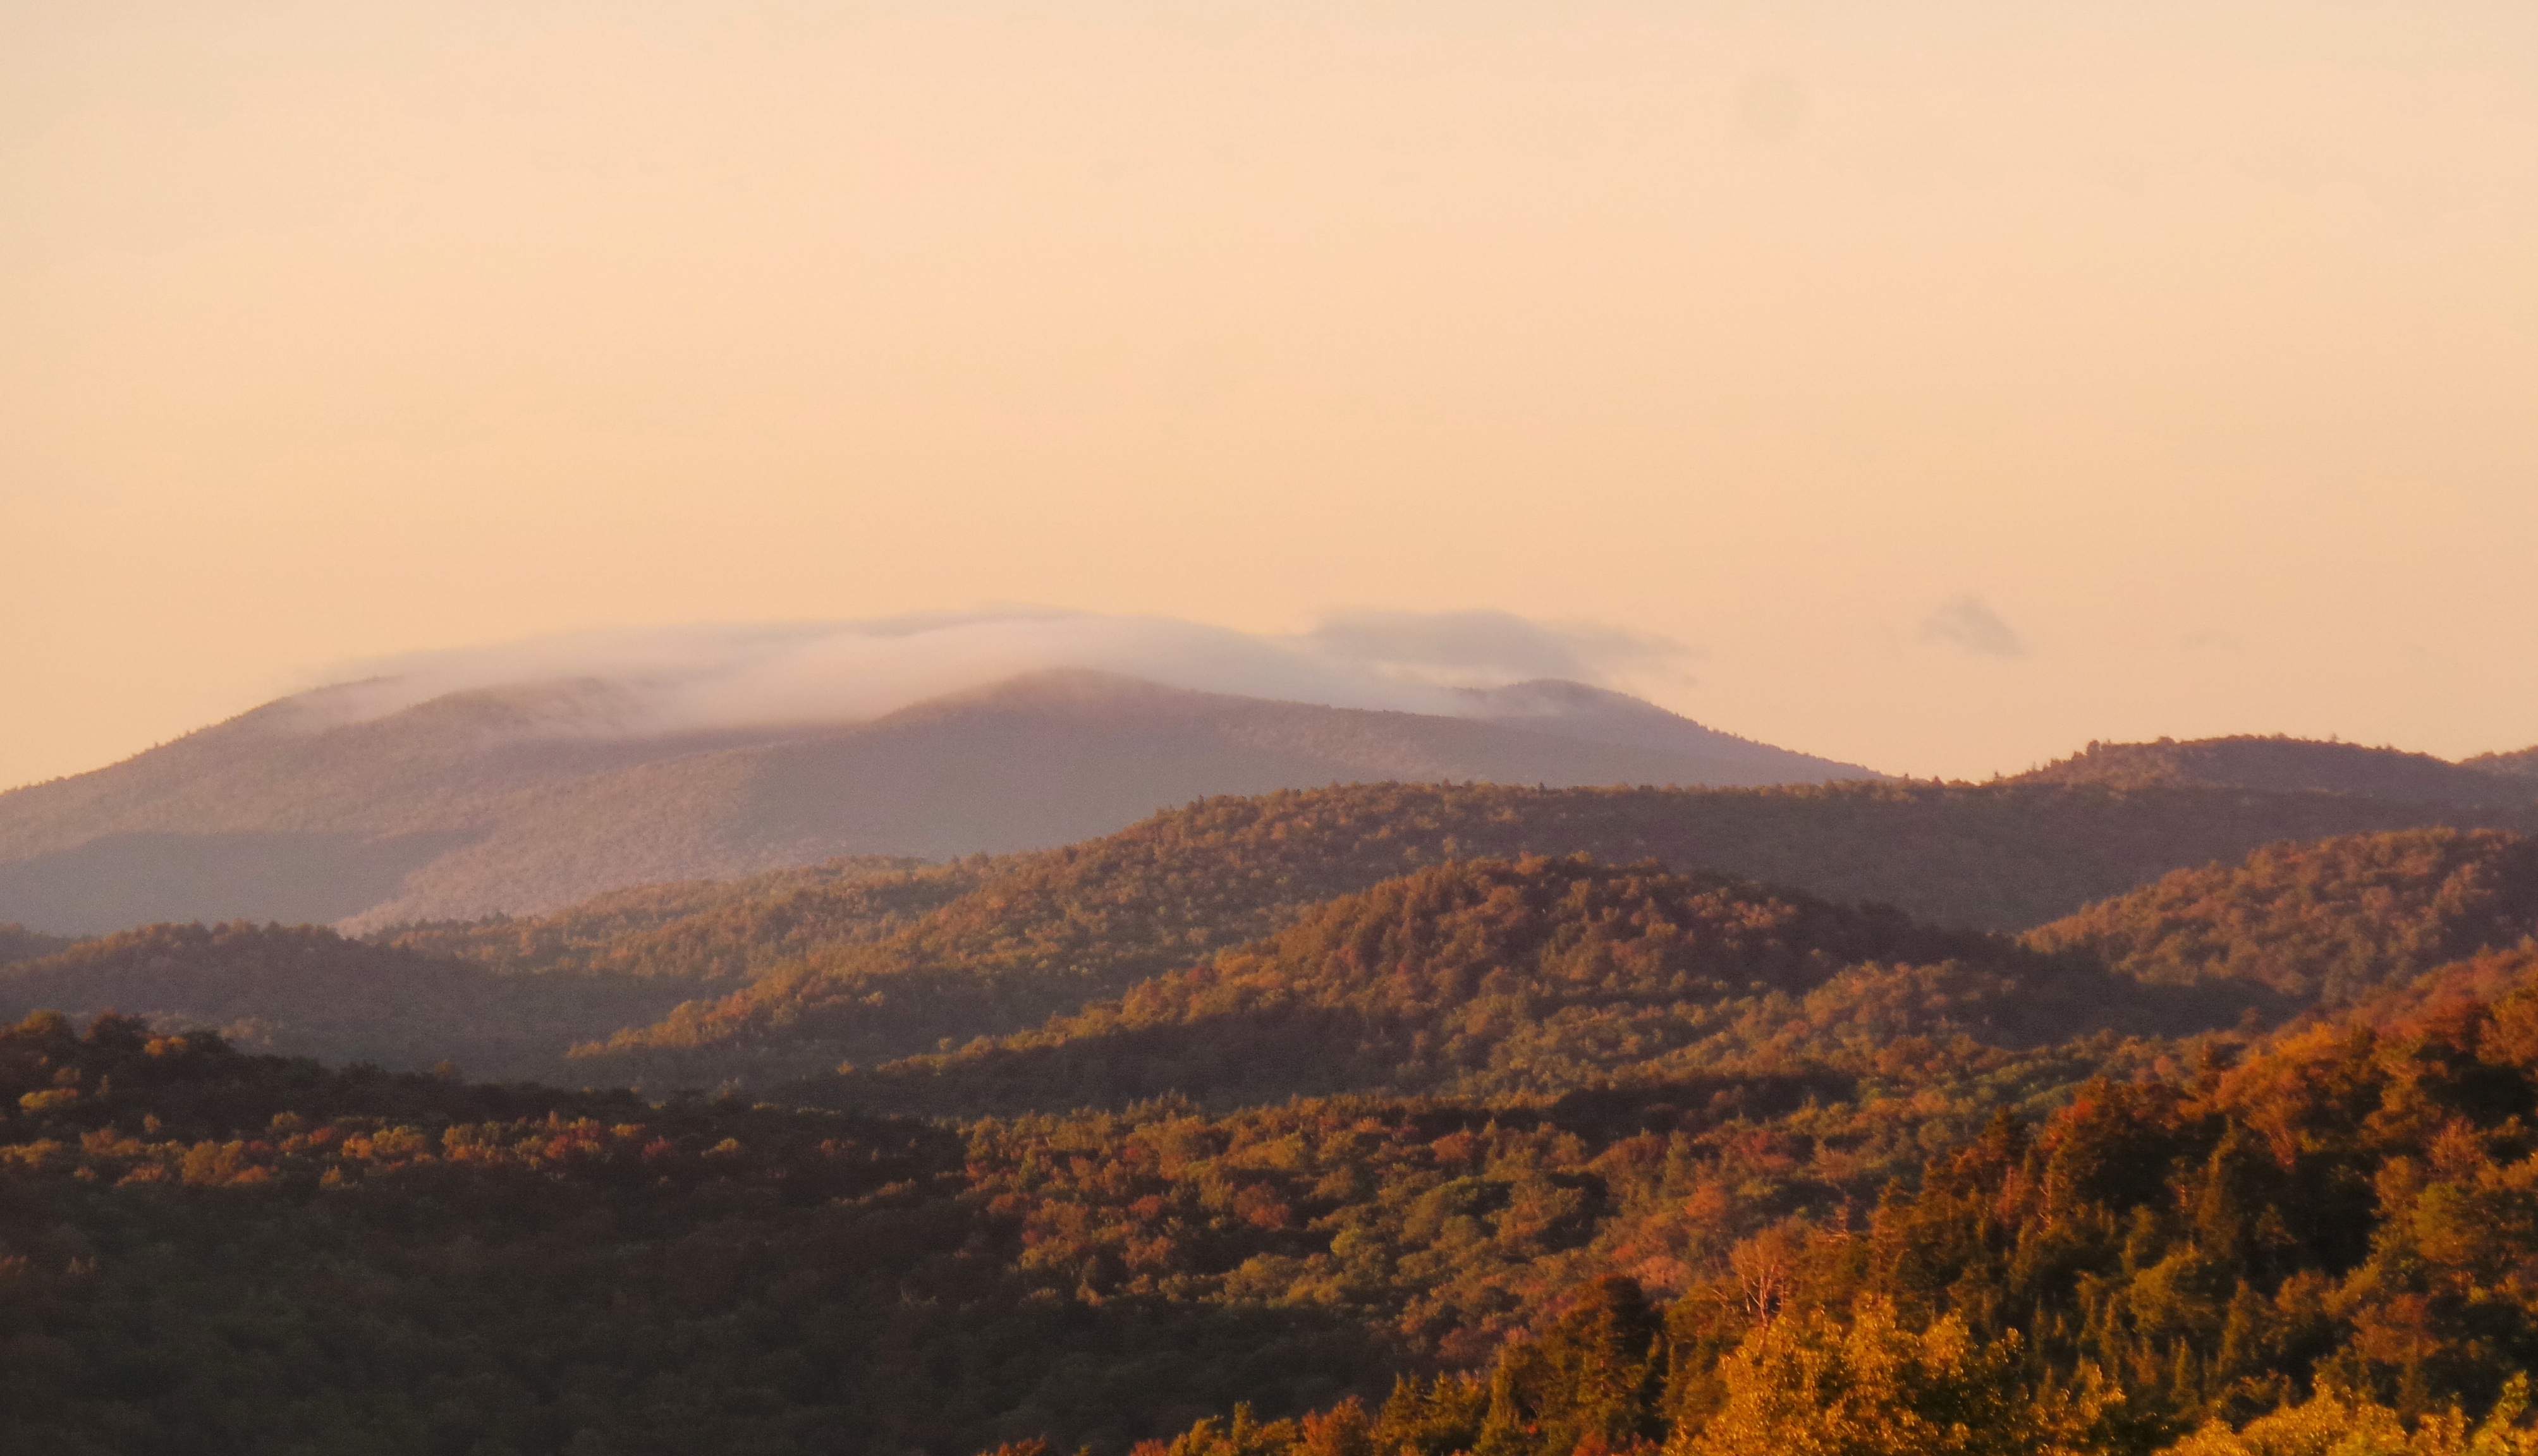
landscape, horizon, mountain, sunrise, sunset, morning, hill, dawn, valley, dusk, evening, ridge, plain, plateau, landform, geographical feature, atmospheric phenomenon, mountainous landforms